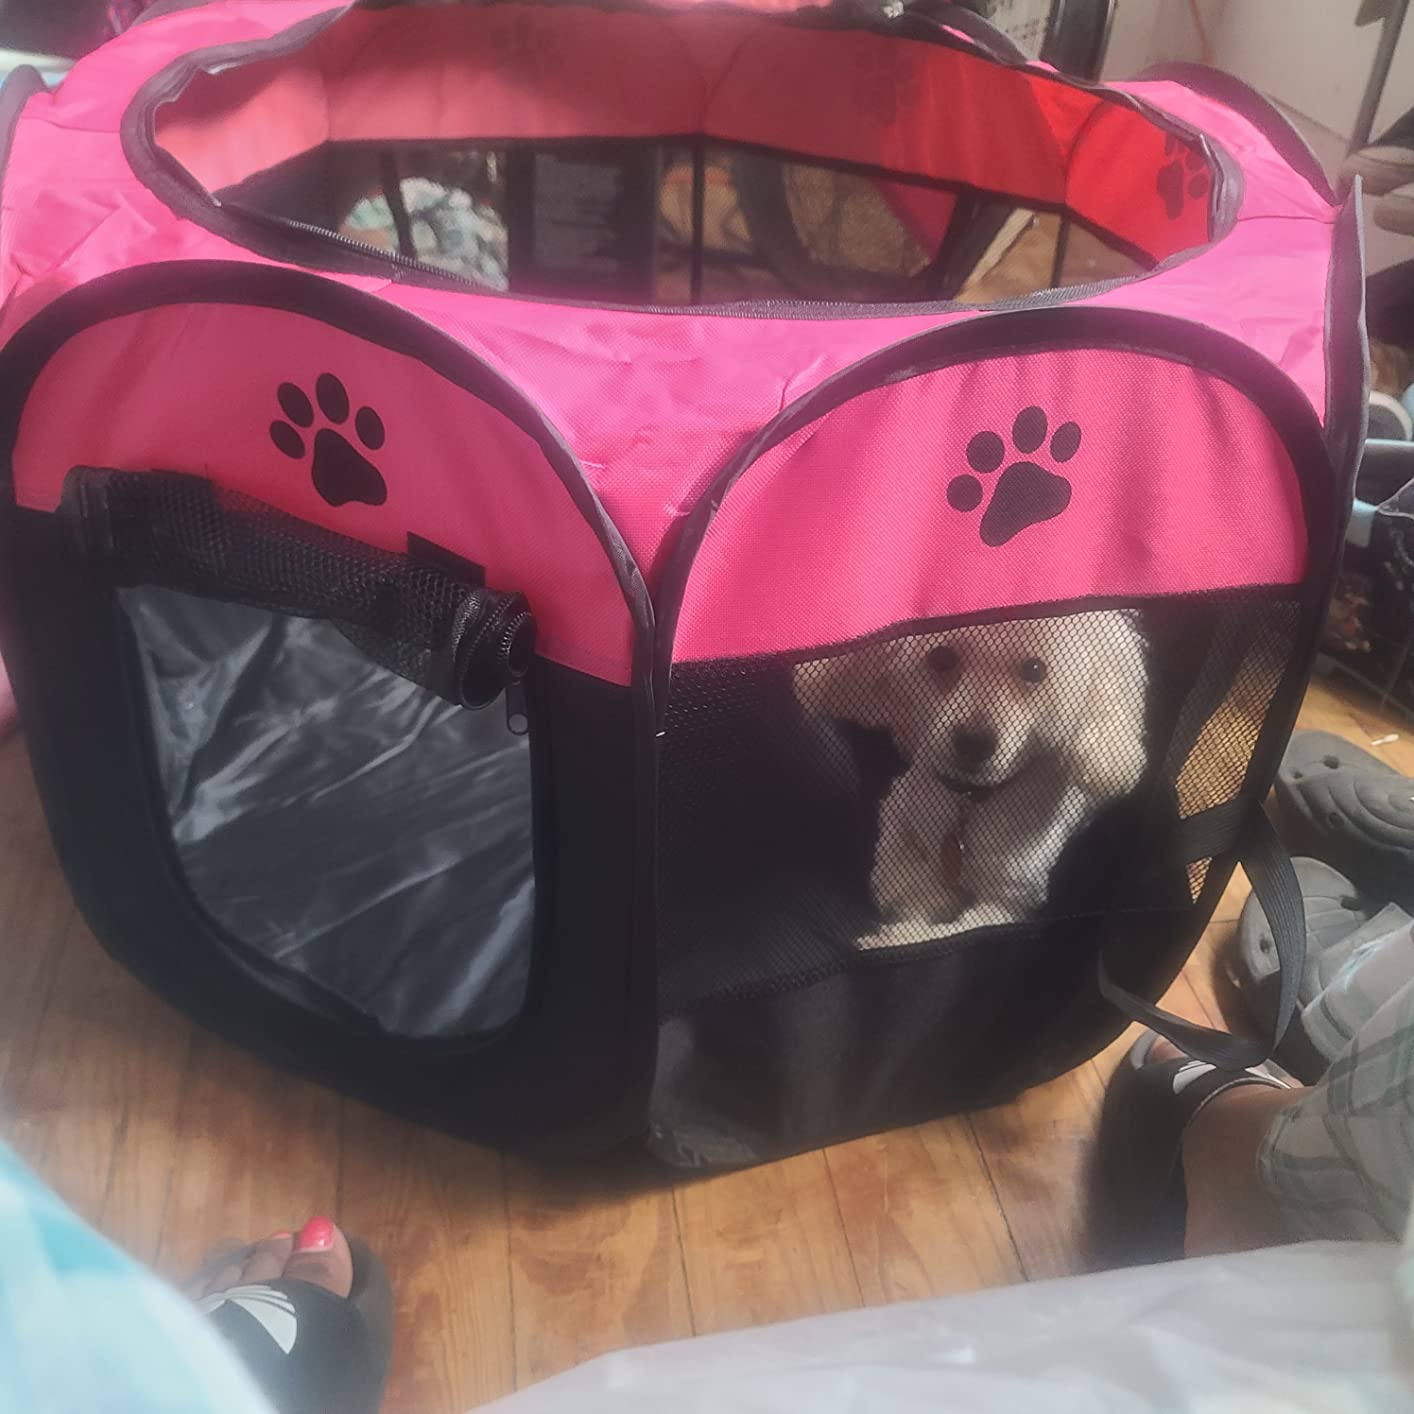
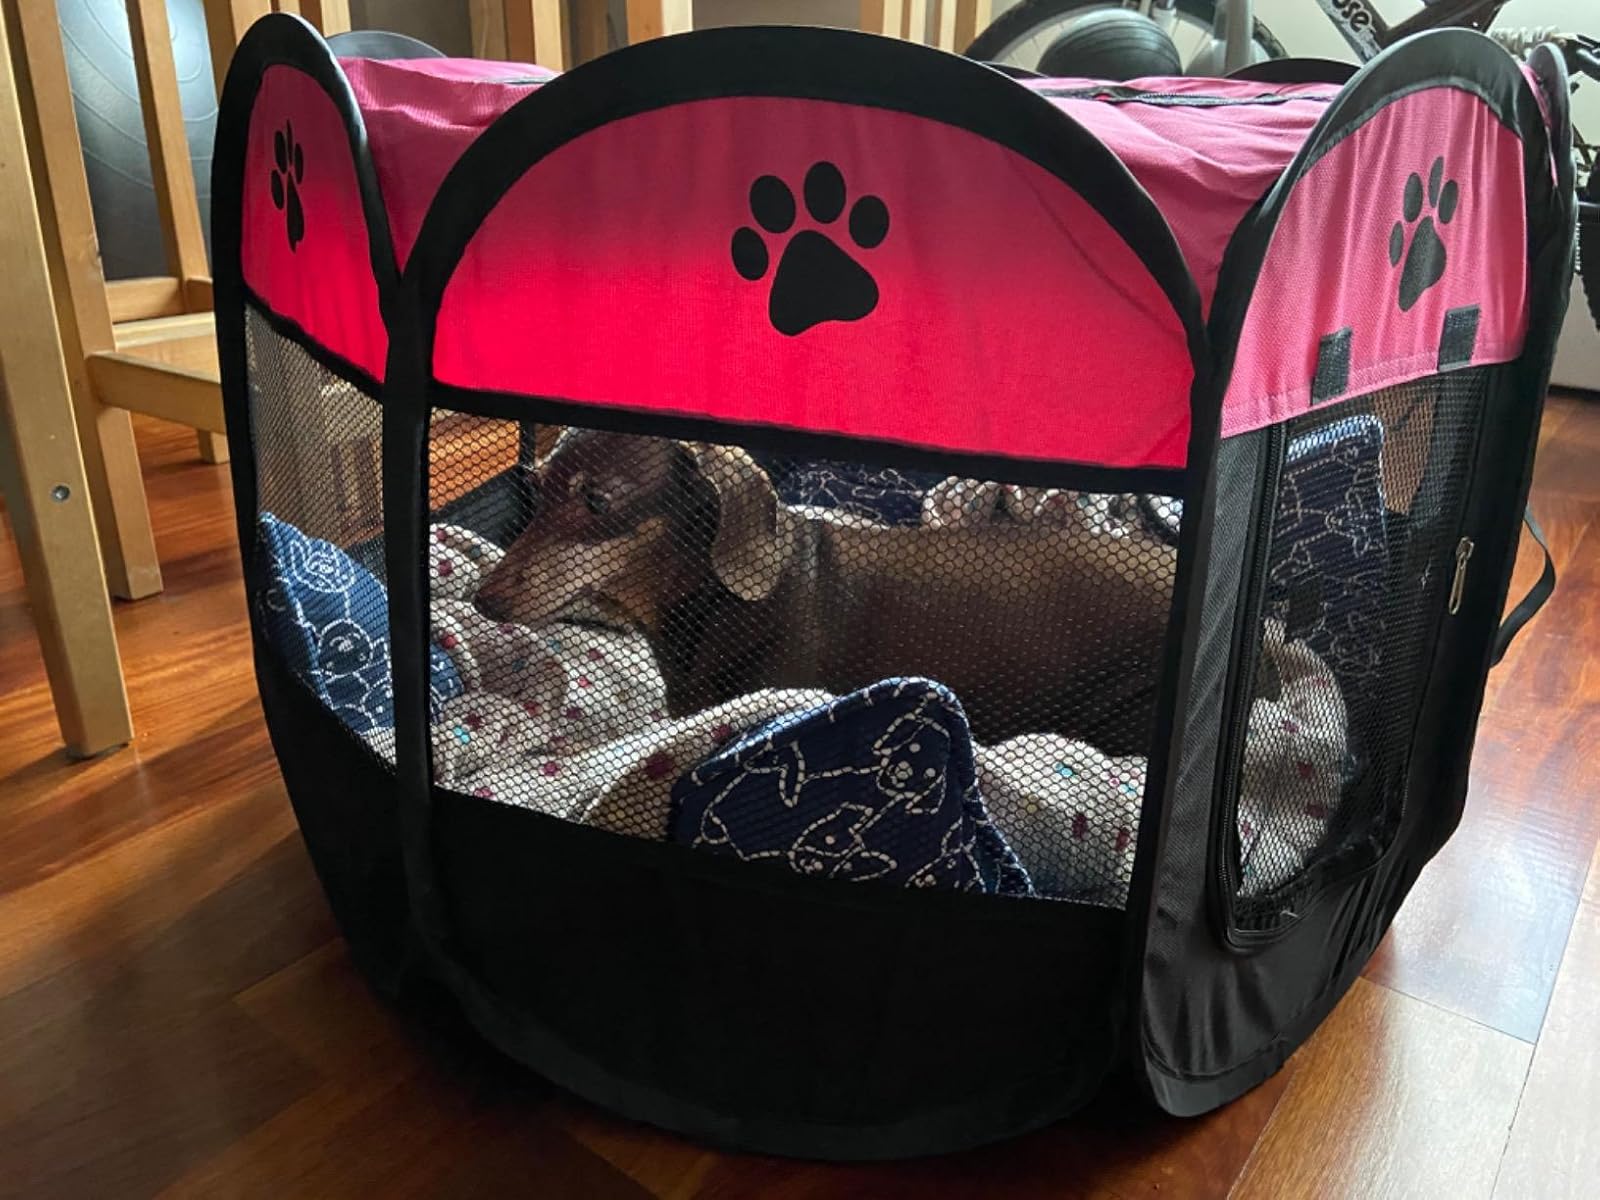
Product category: items_kennel
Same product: yes